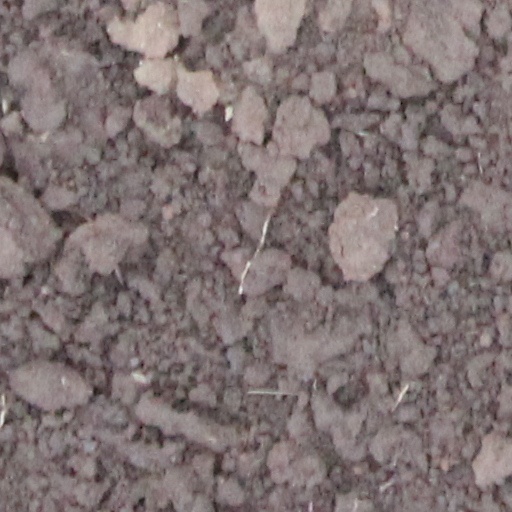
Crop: wheat